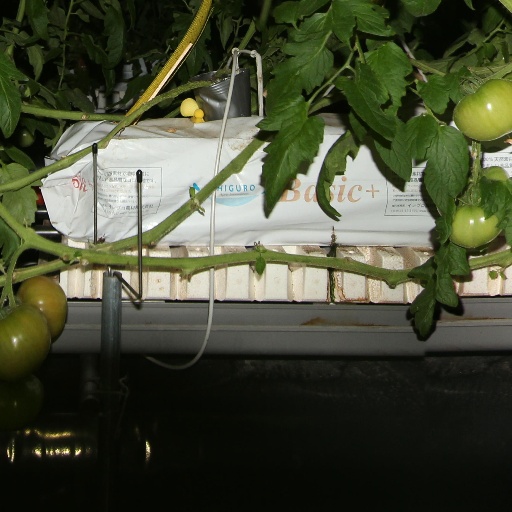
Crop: tomato